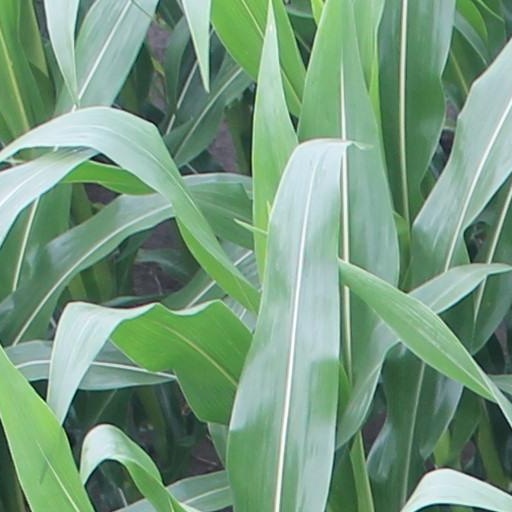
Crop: maize; corn